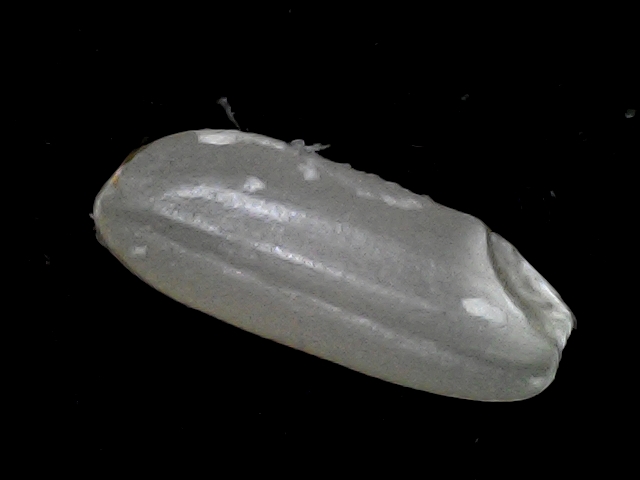
Rice variety: BD51